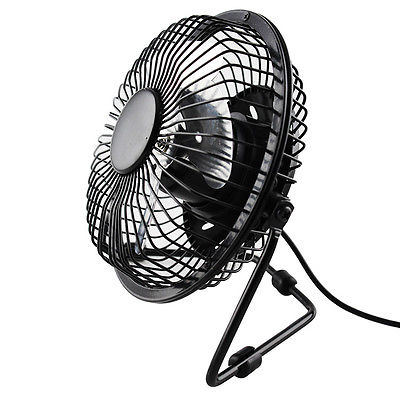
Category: fan